QSL card

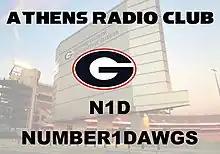
N1D-QSL Card Athens Radio Club, Athens, Georgia, 2022.

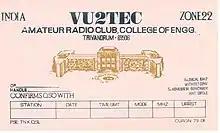
The QSL card used by HAM club in College of Engineering, Trivandrum, Kerala in India, during mid 1980s. The club is not active now.

Although some QSL cards are plain, they are a ham radio operator's calling card and are therefore frequently used for the expression of individual creativity—from a photo of the operator at their station to original artwork, images of the operator's home town or surrounding countryside, etc. Consequently, the collecting of QSL cards with especially interesting designs has become a frequent addition to the simple gathering of printed documentation of a ham's communications over the course of their radio career.